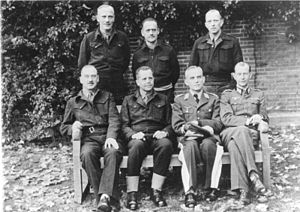
Heinrich Eberbach / 2. Verdenskrig
Eberbach i krigsfangenskab ved London, november 1944 (forreste række nr. 2 fra venstre)
Heinrich Eberbach var en tysk pansergeneral under 2. verdenskrig.